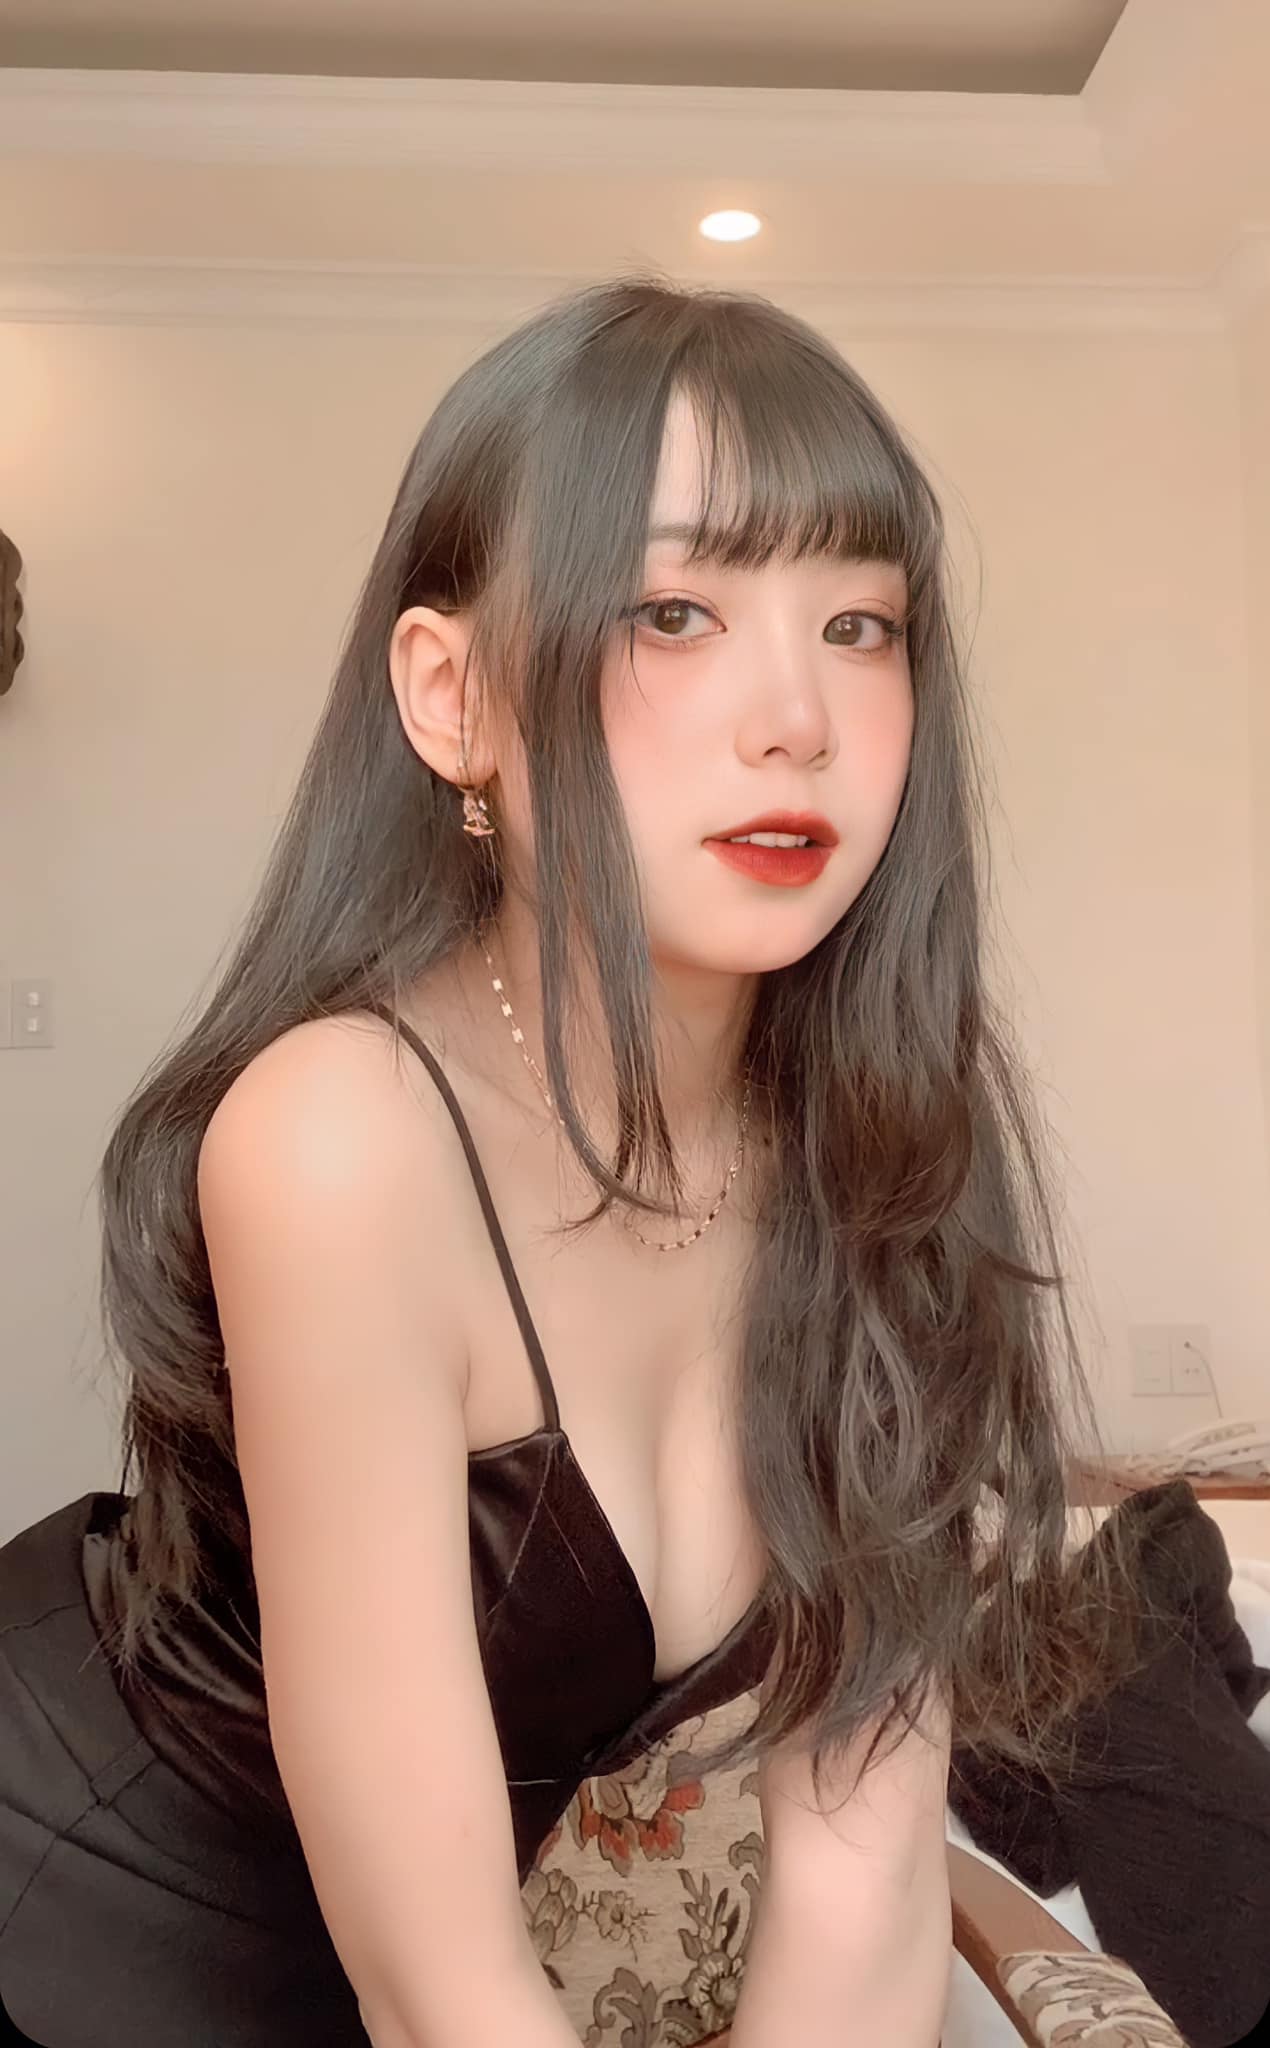
long, hair, joint, skin, lip, shoulder, eyebrow, mouth, eyelash, lingerie top, neck, flash photography, waist, lipstick, thigh, lingerie, chest, black hair, brassiere, layered hair, undergarment, long hair, makeover, trunk, human leg, bangs, brown hair, jewellery, art model, abdomen, blond, navel, throat, fashion design, fashion accessory, fashion model, sitting, hime cut, flesh, necklace, gravure idol, portrait photography, bikini, photo shoot, agent provocateur